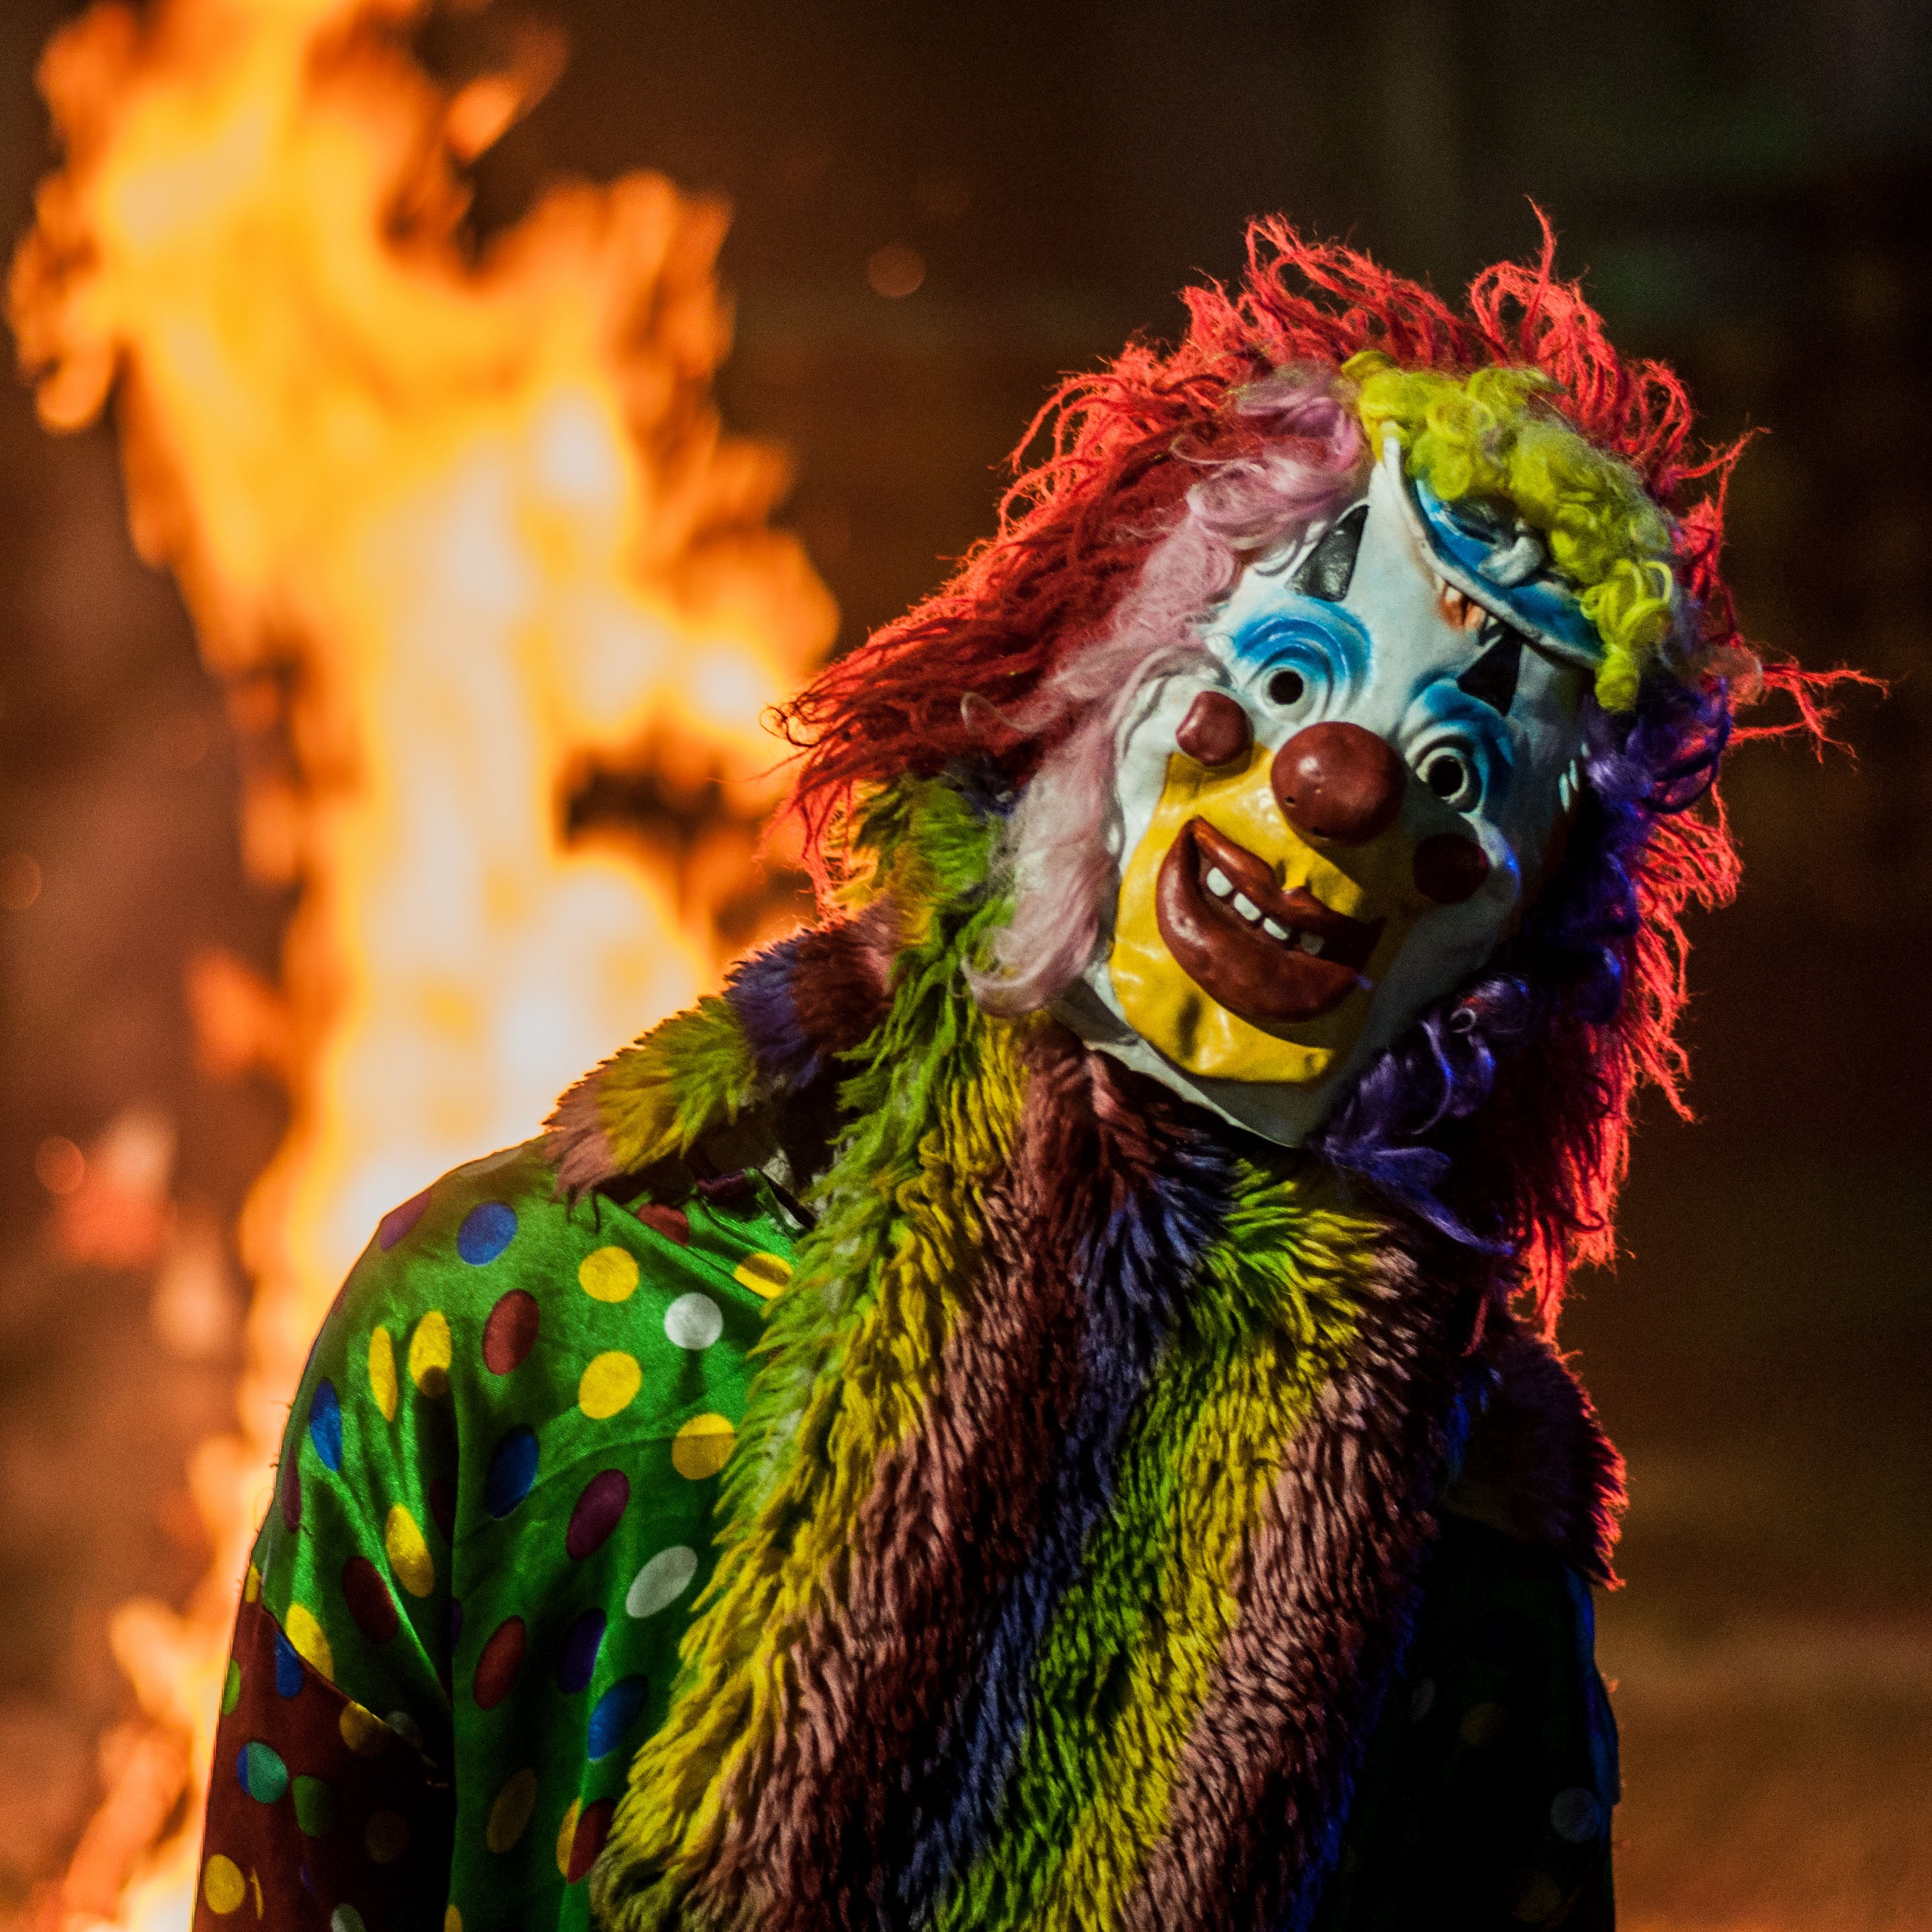
people, travel, dark, carnival, color, fire, colorful, smile, clown, eyes, festival, scary, happy, traveling, party, funny, humour, expression, character, entertainment, serious, cartoon, joke, performing arts, dark humour